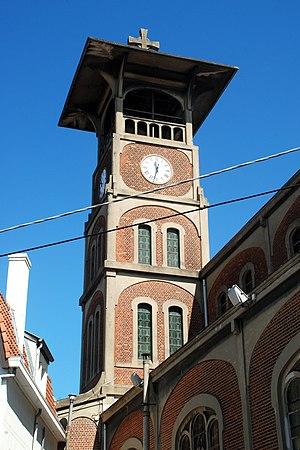
Belgique - Brabant wallon - Rixensart - Genval - Église Saint-Pierre de Maubroux
L'église Saint-Pierre de Maubroux est une église de style moderniste située à Genval, section de la commune belge de Rixensart, dans la province du Brabant wallon.
L'architecture moderniste apparaît en Belgique en 1919 et se développe tout au long des années 1920 et 1930, en concurrence avec l'Art déco et le style Beaux-Arts.